Olivia Colman

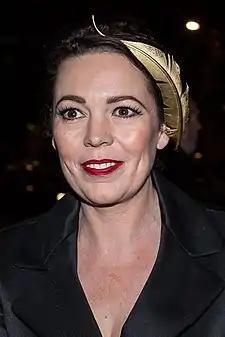
Colman in 2014

In 2013, Colman began playing DS Ellie Miller in ITV's "Broadchurch". The crime-drama series, set in the fictional Dorset town of Broadchurch, follows the residents of a tightly-knit community after a young boy is found dead on a beach under suspicious circumstances. She was nominated for the International Emmy Award for Best Actress and received the BAFTA TV Award for Best Actress for her performance. Sam Wollaston of "The Guardian" praised Colman's performance as "brilliant" along with that of her co-star David Tennant. Colman starred (with Vanessa Redgrave) that year as Margaret Lea in the BBC television film, "The Thirteenth Tale".